Yasukuni Shrine

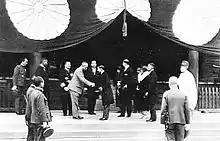
King of Thailand, King Rama VII (Prajadhipok)'s visit to the Yasukuni Shrine, May 1931

In 1978, his successor Nagayoshi Matsudaira, who rejected the Tokyo war crimes tribunal's verdicts, enshrined these fourteen convicted or alleged war criminals in a secret ceremony. Records indicate that after the enshrinement of convicted war criminals in 1978, no Japanese emperor has visited the shrine. In 1979, the details of the enshrinement of war criminals became public, but there was minimal controversy about the issue for several years. No Emperor of Japan has visited Yasukuni since 1975.